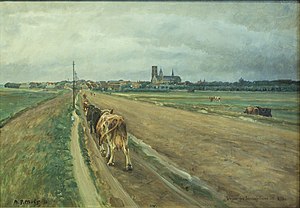
N.P. Mols
N.P. Mols, Ribe set fra landevejen til Sønderjylland, 1918, Museum Sønderjylland, Sønderborg Slot.
Niels Pedersen Mols var en dansk dyre- og landskabsmaler.